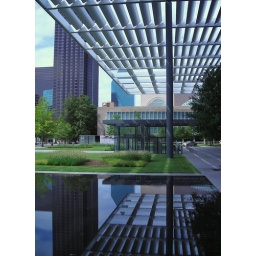
in the arts district, downtown Dallas, TX. The tan building with crescent-shaped window in background is the Meyerson Symphony Center.